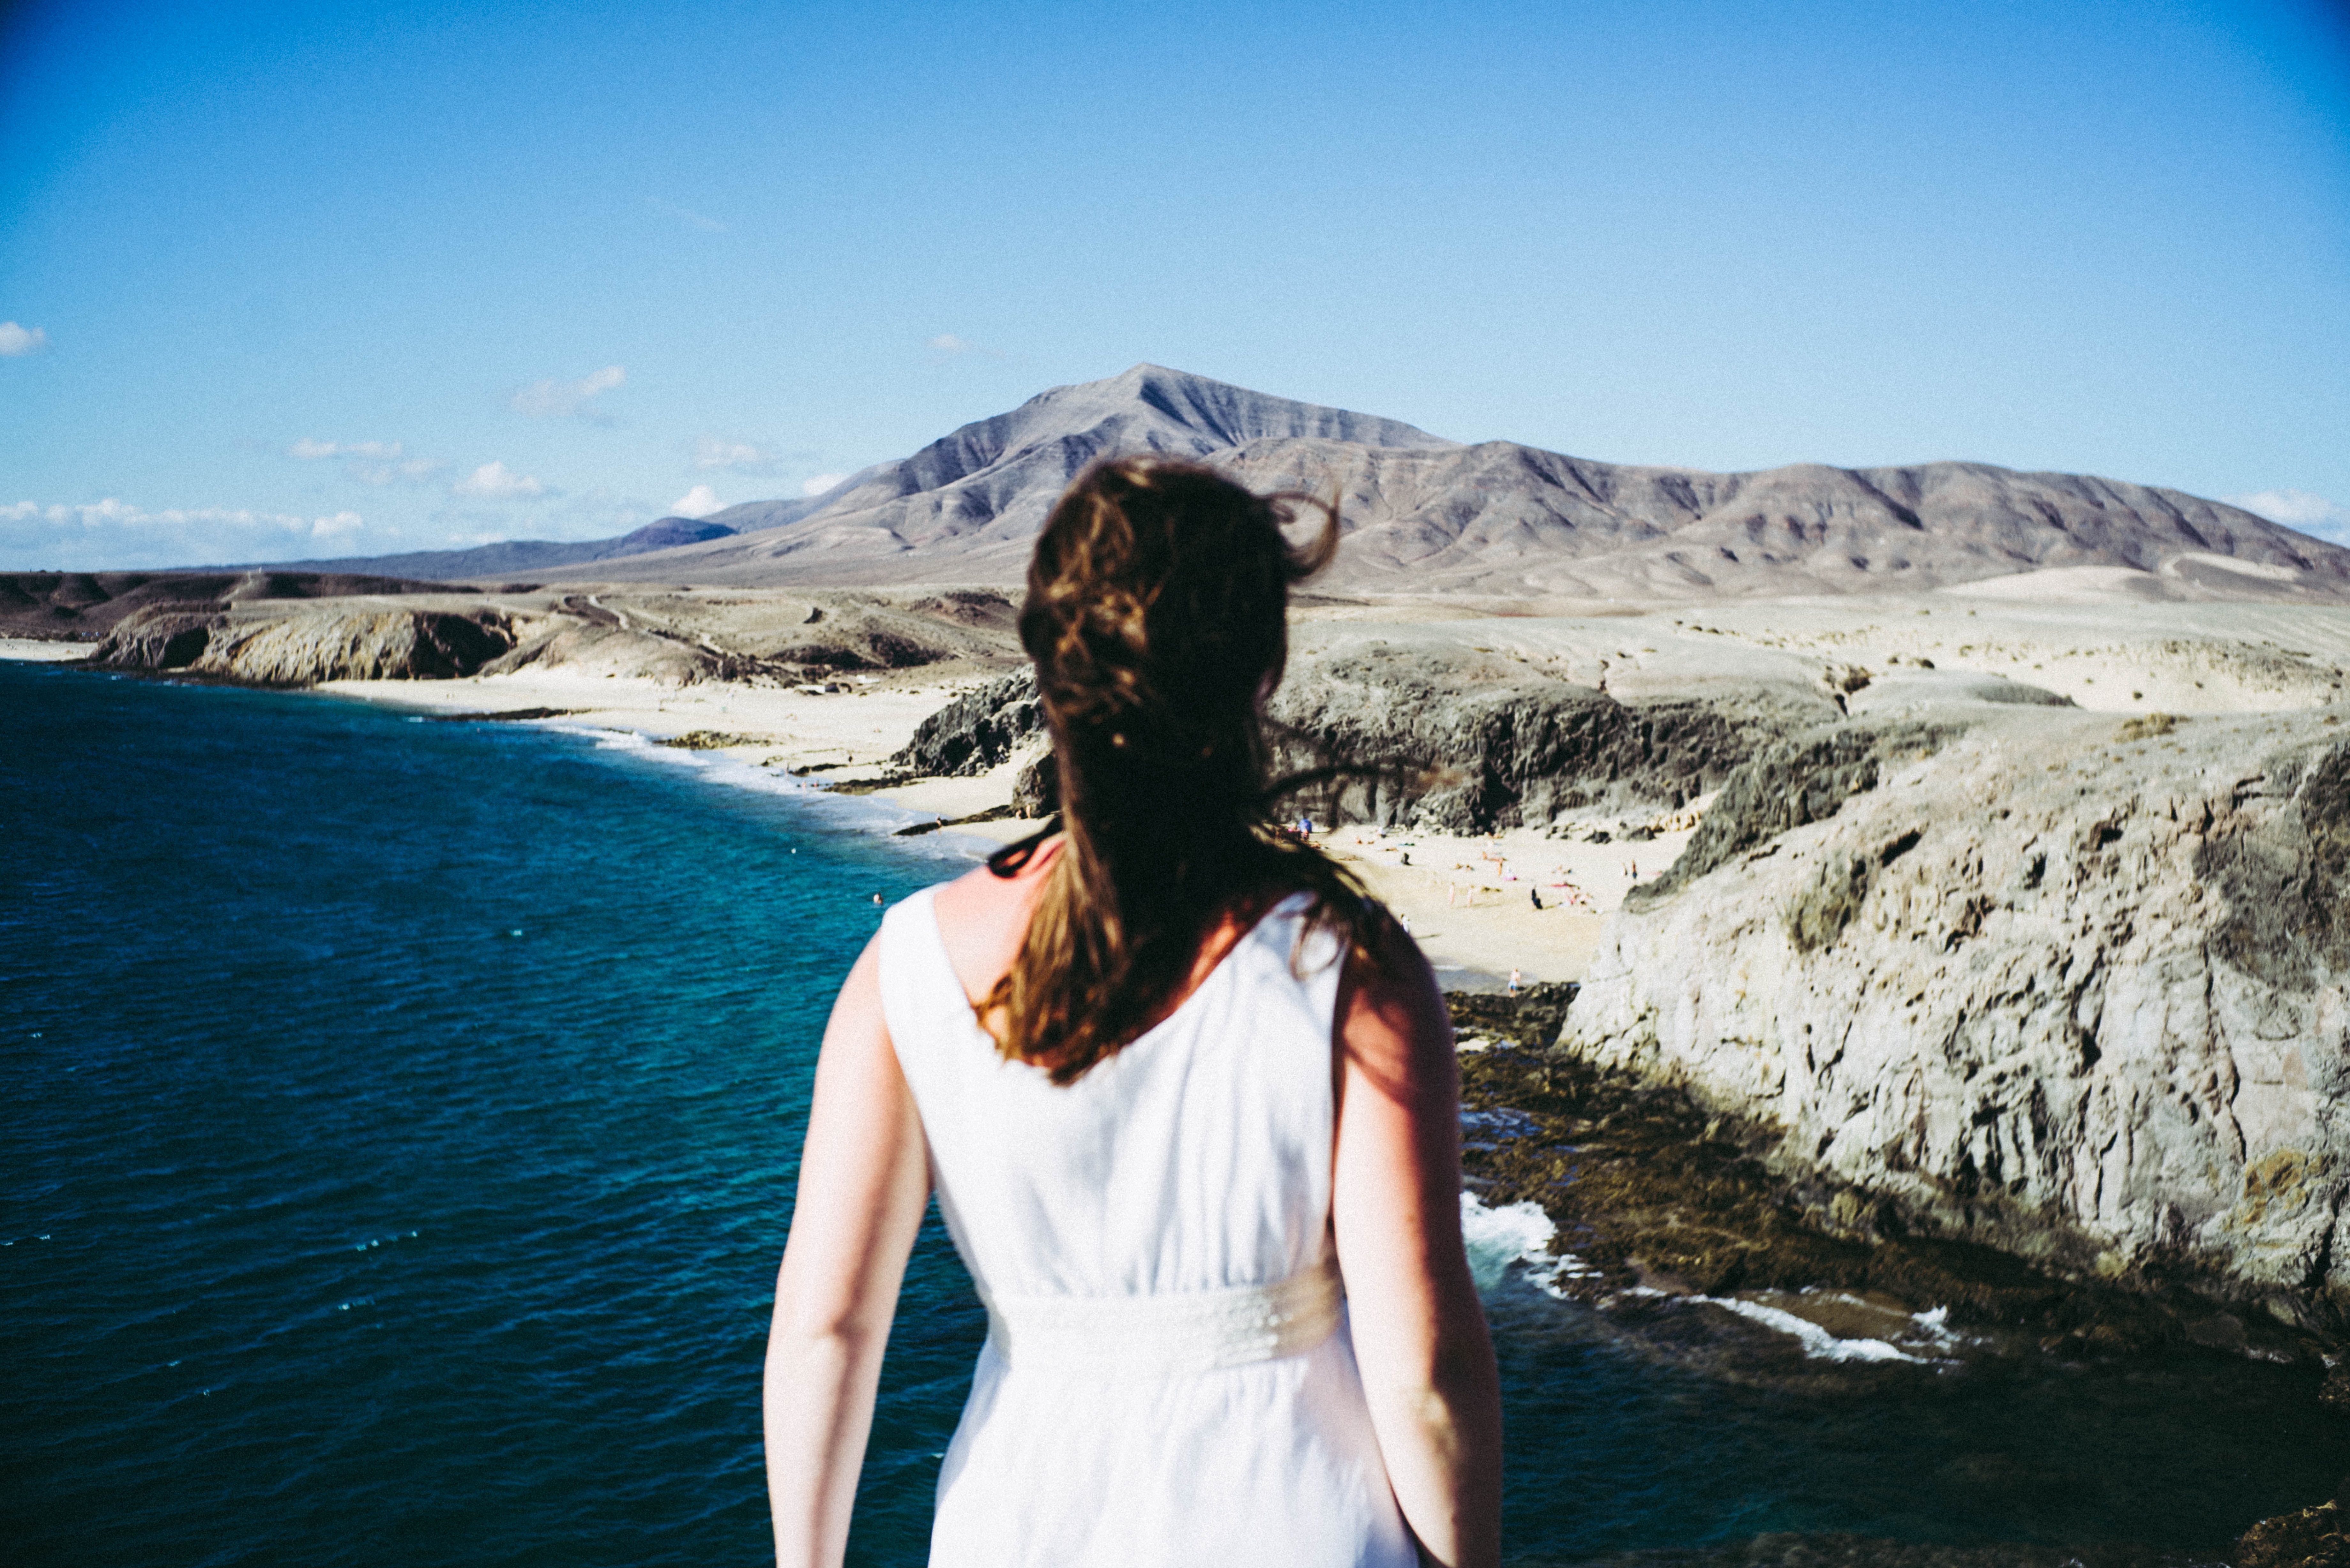
hair, photograph, sky, blue, beauty, sea, summer, photography, dress, vacation, ocean, mountain, cloud, landscape, travel, rock, tourism, headgear, coast, happy, coastal and oceanic landforms, long hair, terrain, cliff, hill, bay, black hair, flash photography, photo shoot